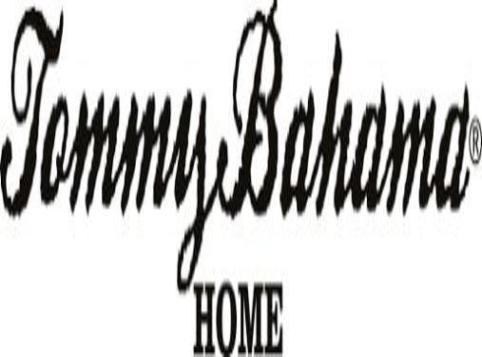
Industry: Clothes